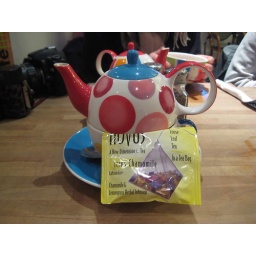
cute tea served in a cute pot at a cute cafe